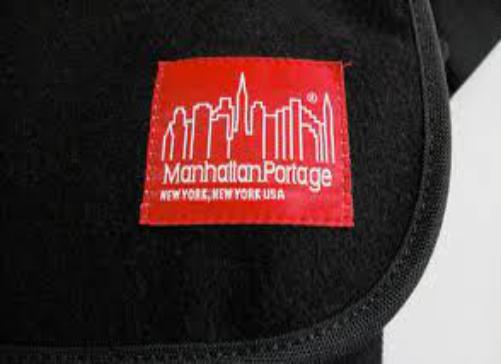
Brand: Manhattan Portage
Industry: Clothes